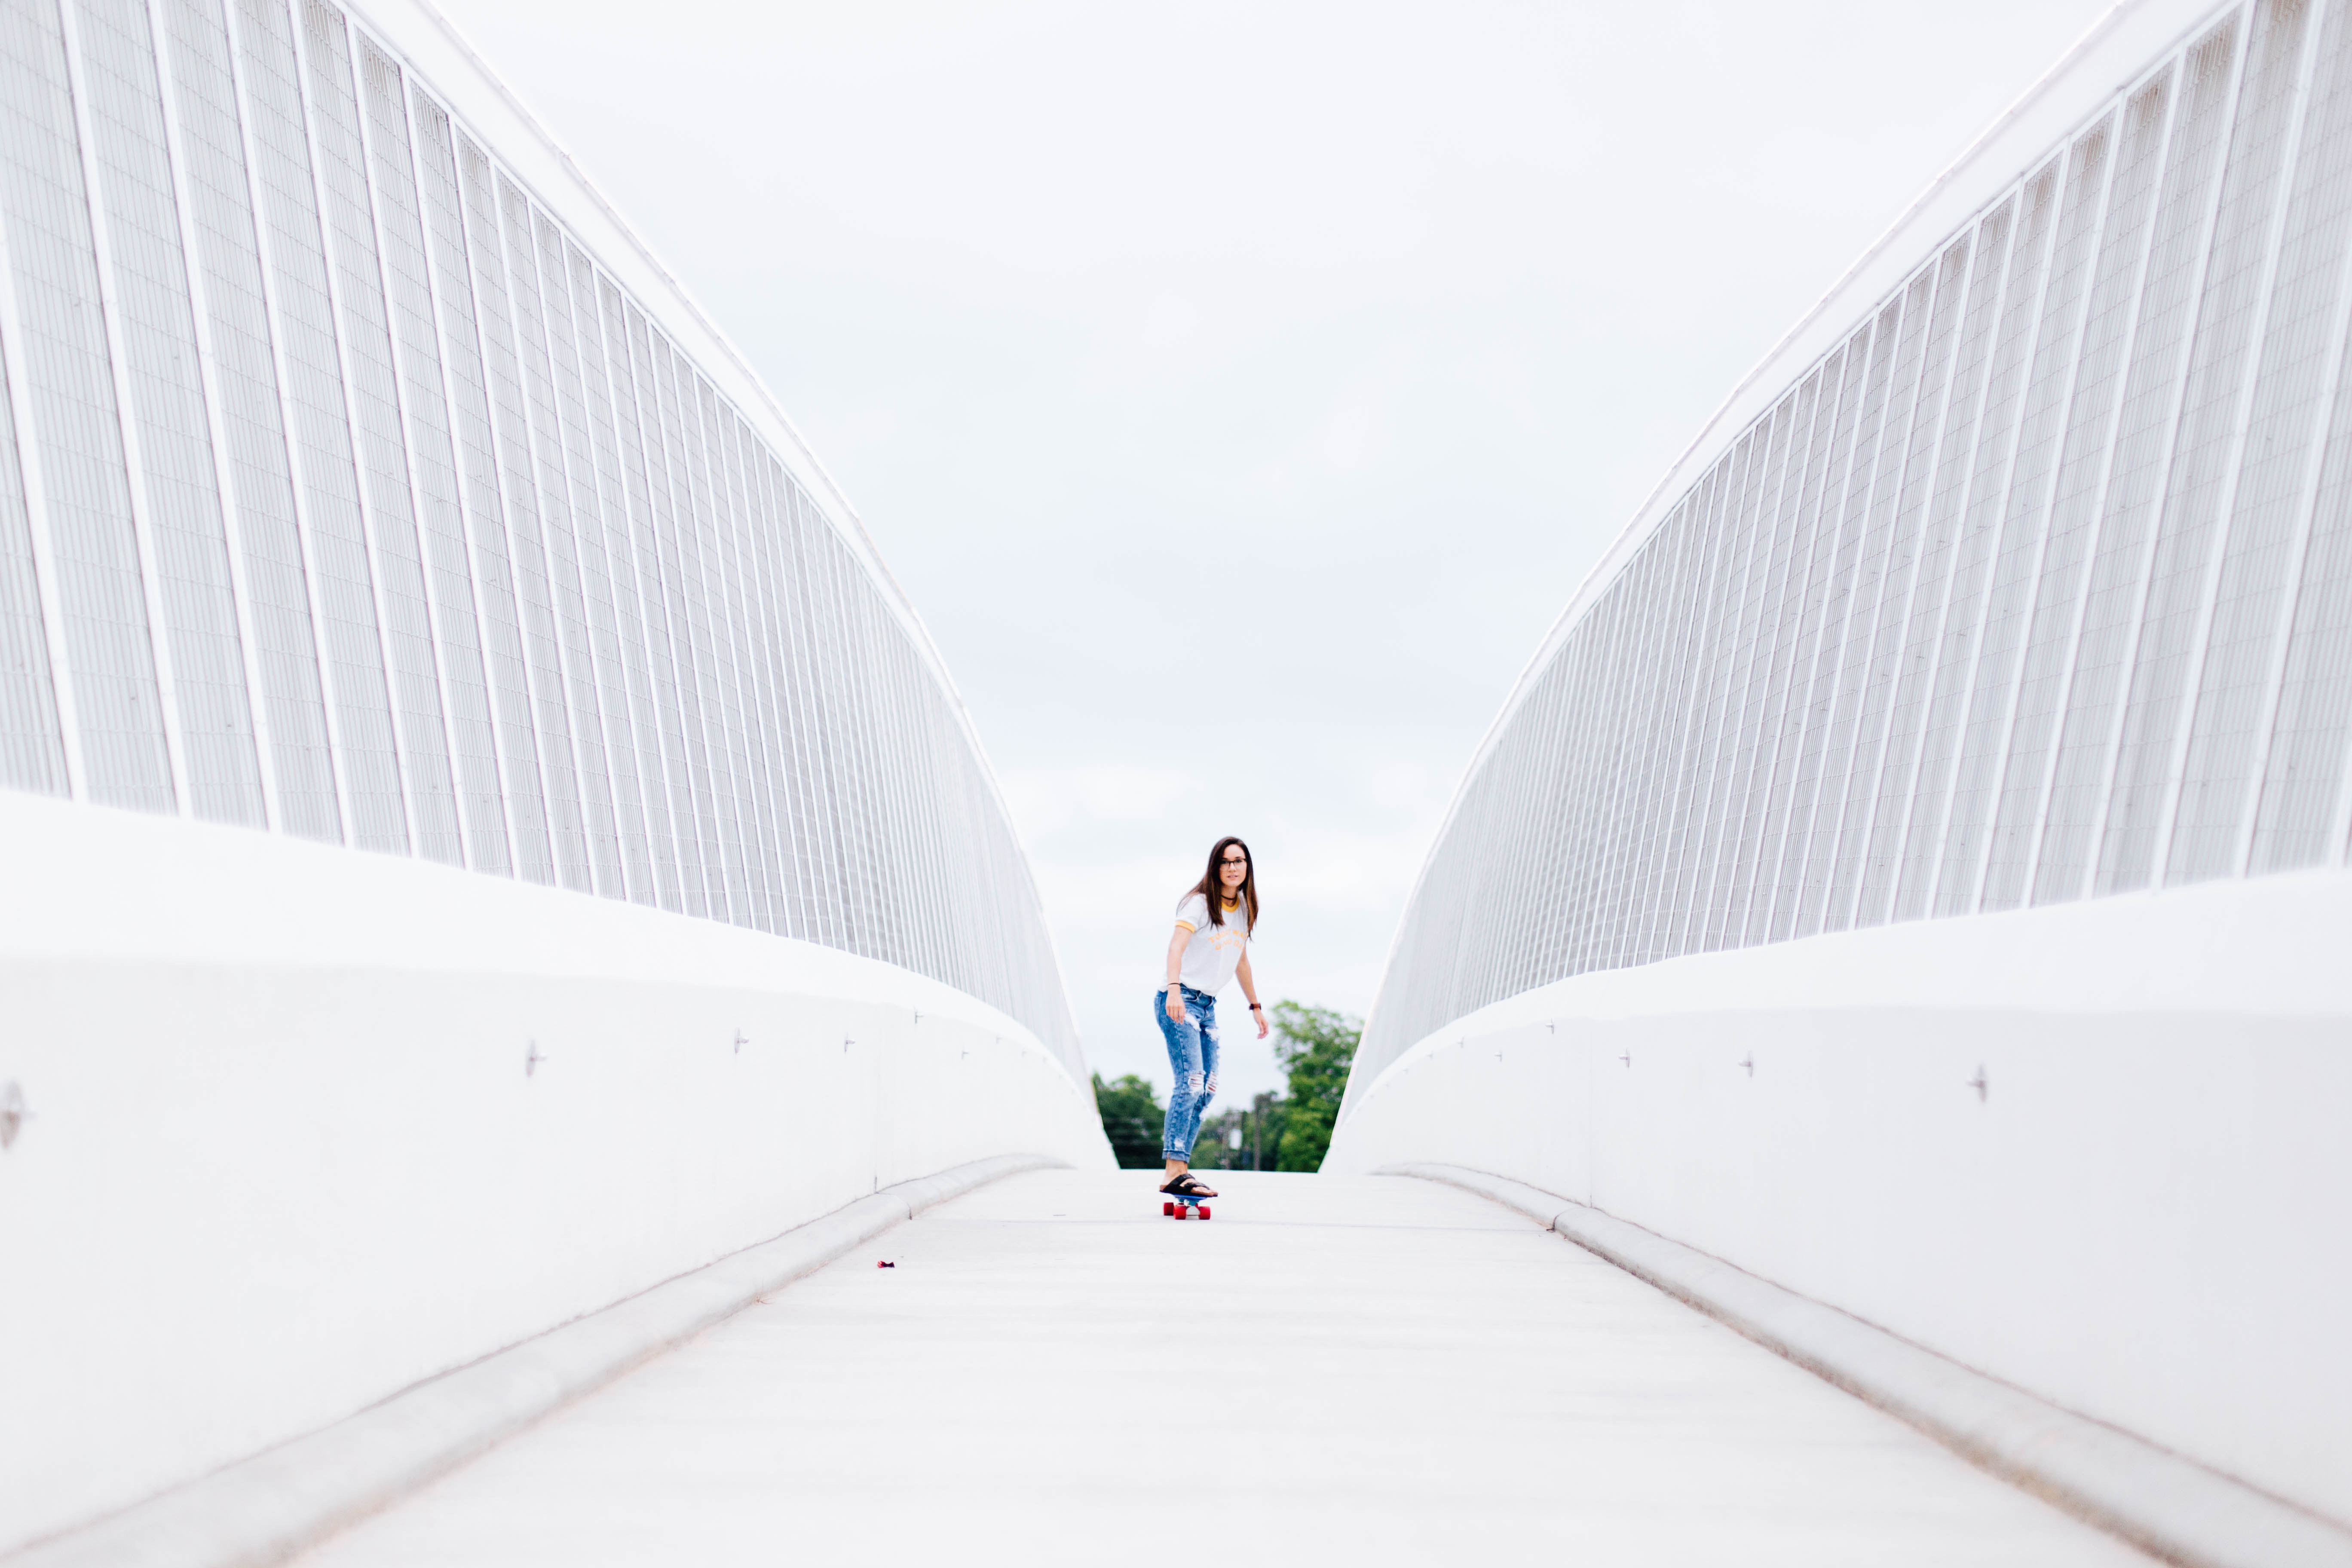
art, architecture, product design, angle, sky